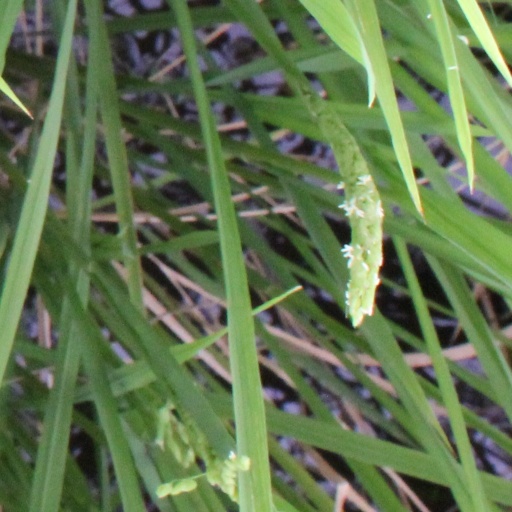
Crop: rice